Świna

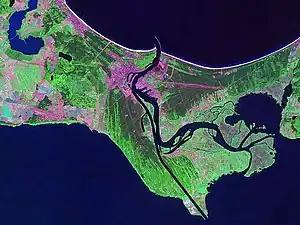
Landsat satellite photo showing Świna and the Piast canal to the west of it

The German Empire dammed and deepened the straits from 1874 to 1880 to create the "Kaiserfahrt" (Piast canal). It connects the northern part of the Świna directly with the Szczecin Lagoon and the Pomeranian harbor of Szczecin. The straits thus gained importance as a direct waterway to the industrial city. The territory along the straits' path was transferred from Germany to Poland following World War II.